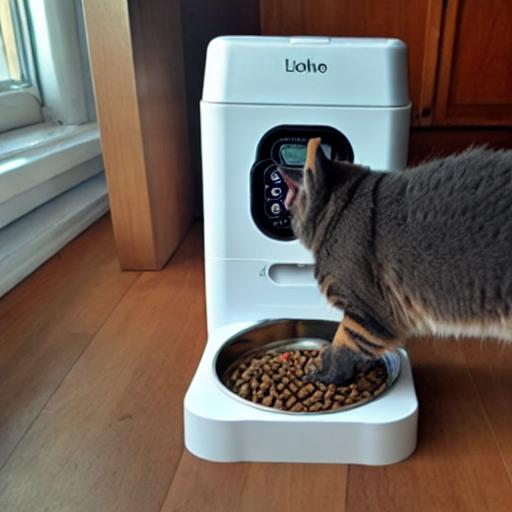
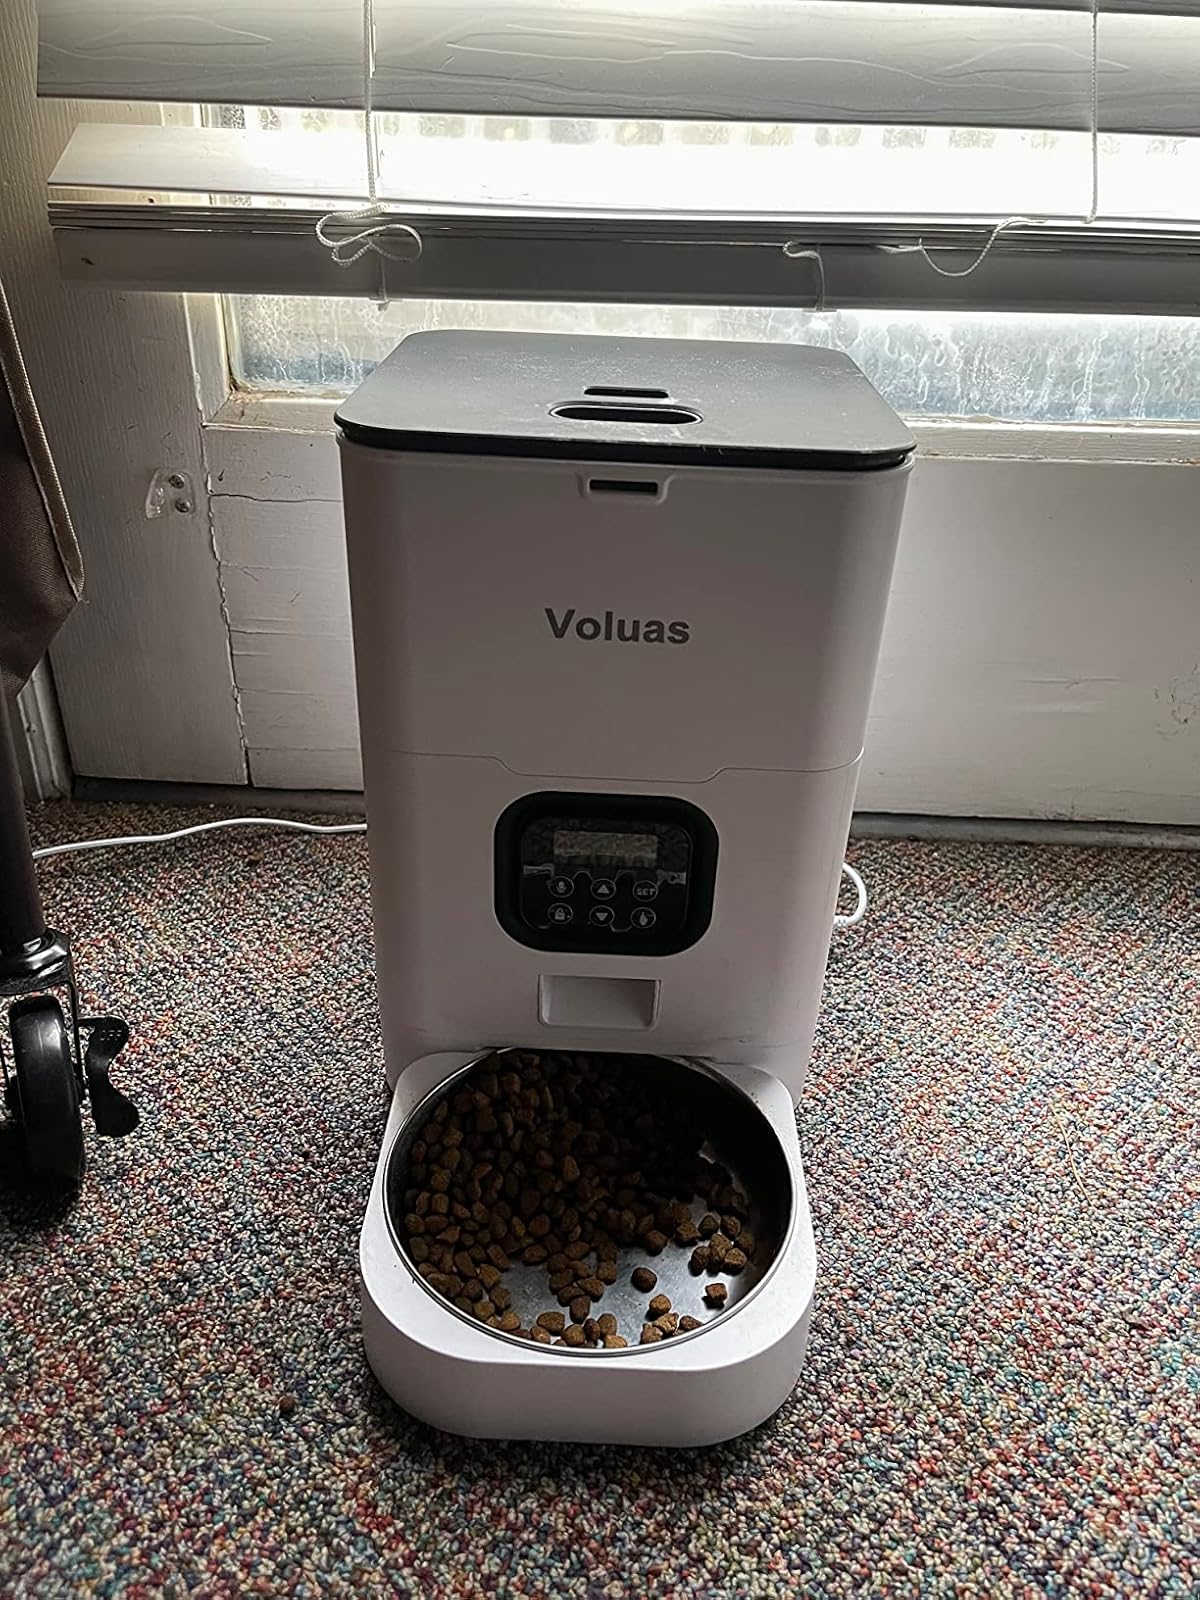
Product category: items_feeder
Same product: no